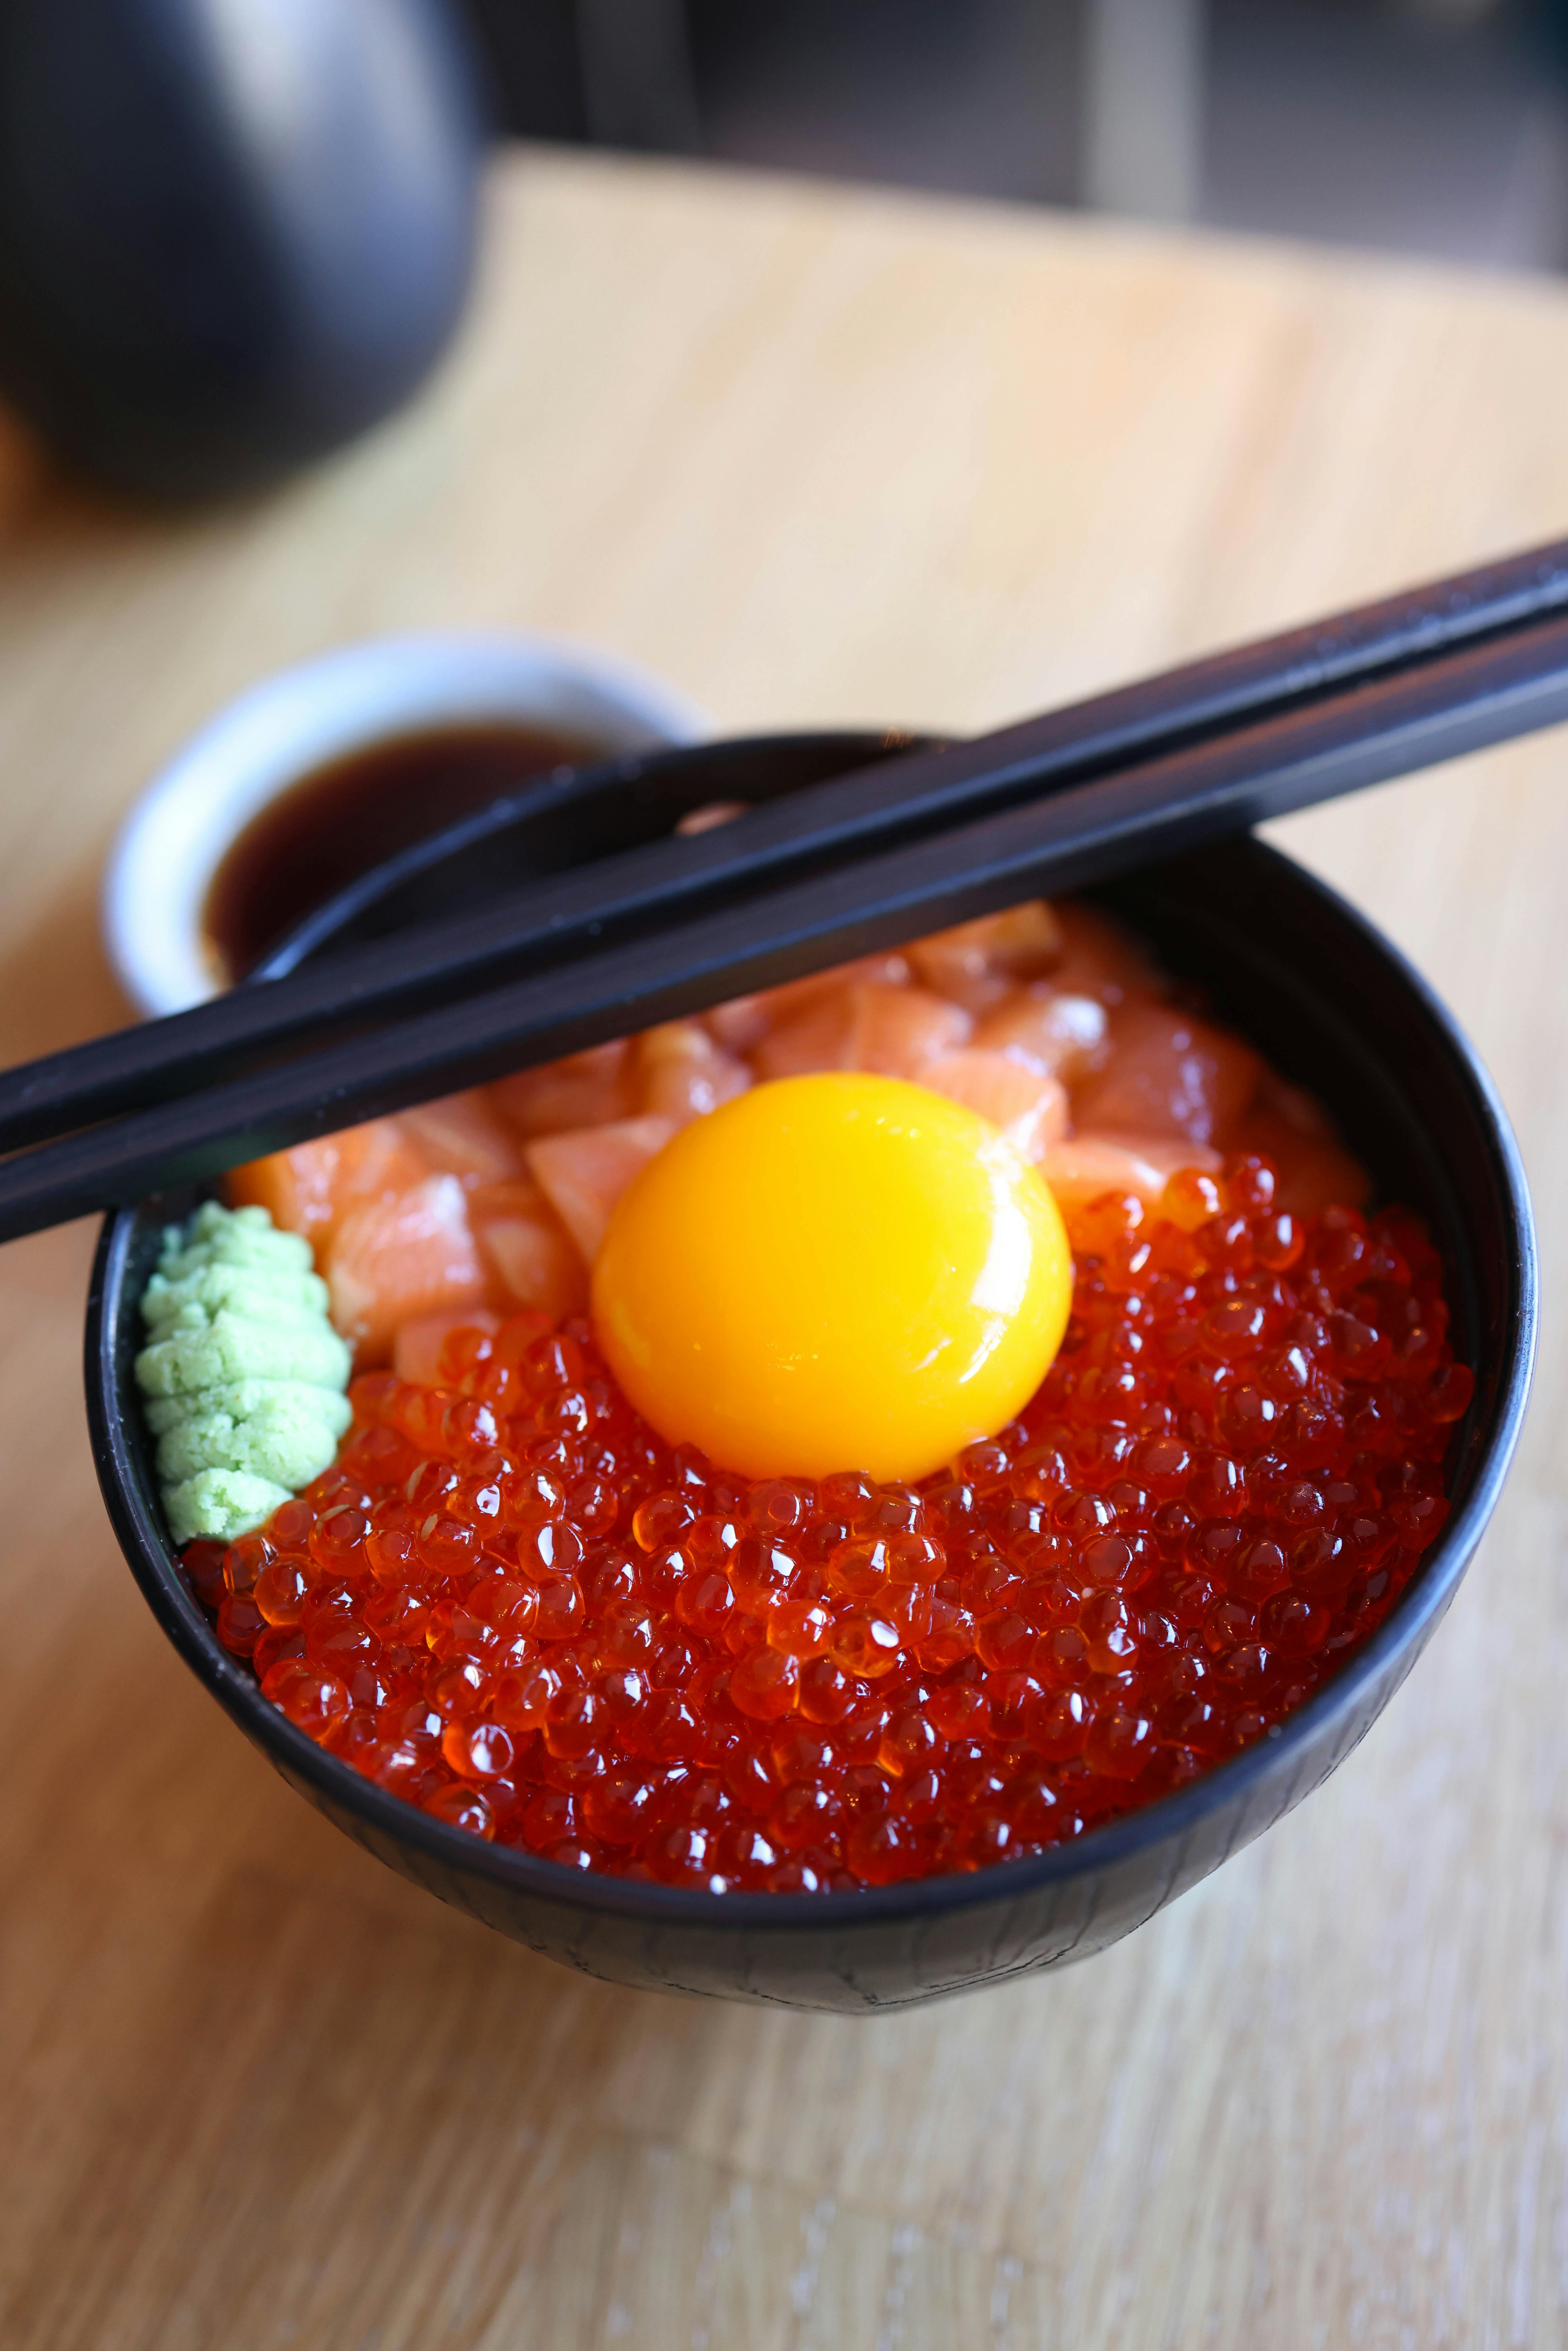
food, tableware, roe, caviar, ingredient, cuisine, dish, recipe, produce, egg yolk, staple food, fruit, comfort food, sweetness, japanese cuisine, art, pattern, recreation